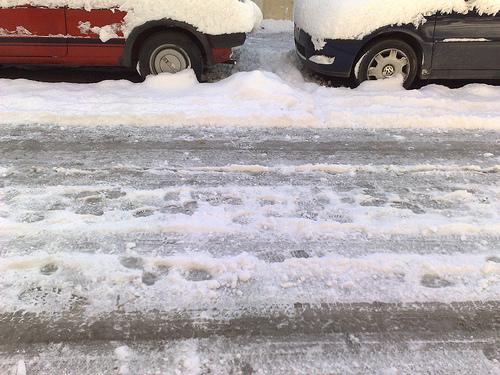
Weather: snow or frosty